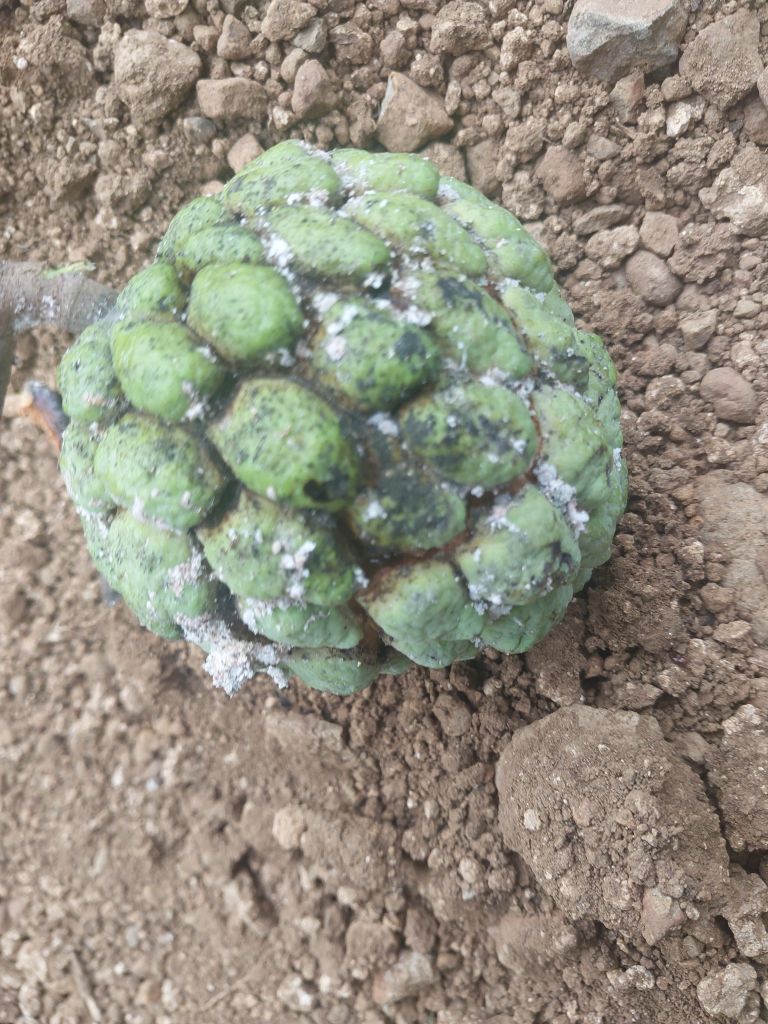
Disease label: Leaf spot on fruit